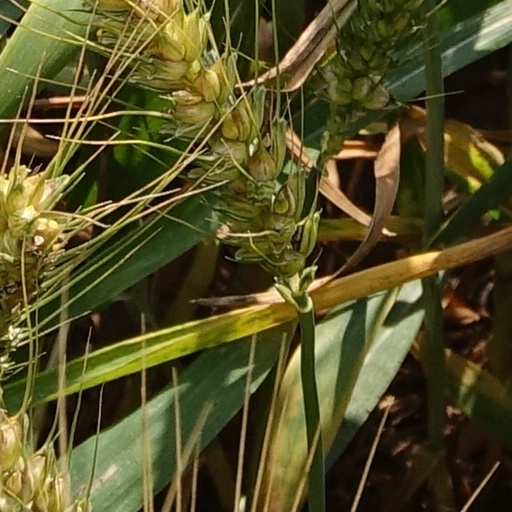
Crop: wheat